Commutator (electric)

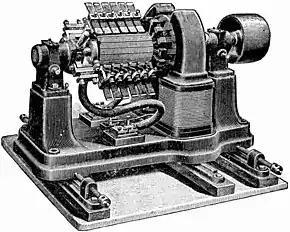
Low-voltage dynamo from late 1800s for electroplating. The resistance of the commutator contacts causes inefficiency in low-voltage, high-current machines such as this, requiring a huge elaborate commutator. This machine generated 7 volts at 310 amps.

Although direct current motors and dynamos once dominated industry, the disadvantages of the commutator have caused a decline in the use of commutated machines in the last century. These disadvantages are: